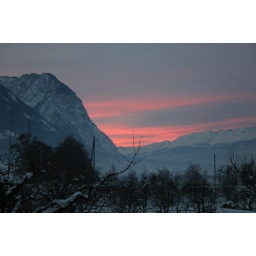
Drawning the mountains in pink